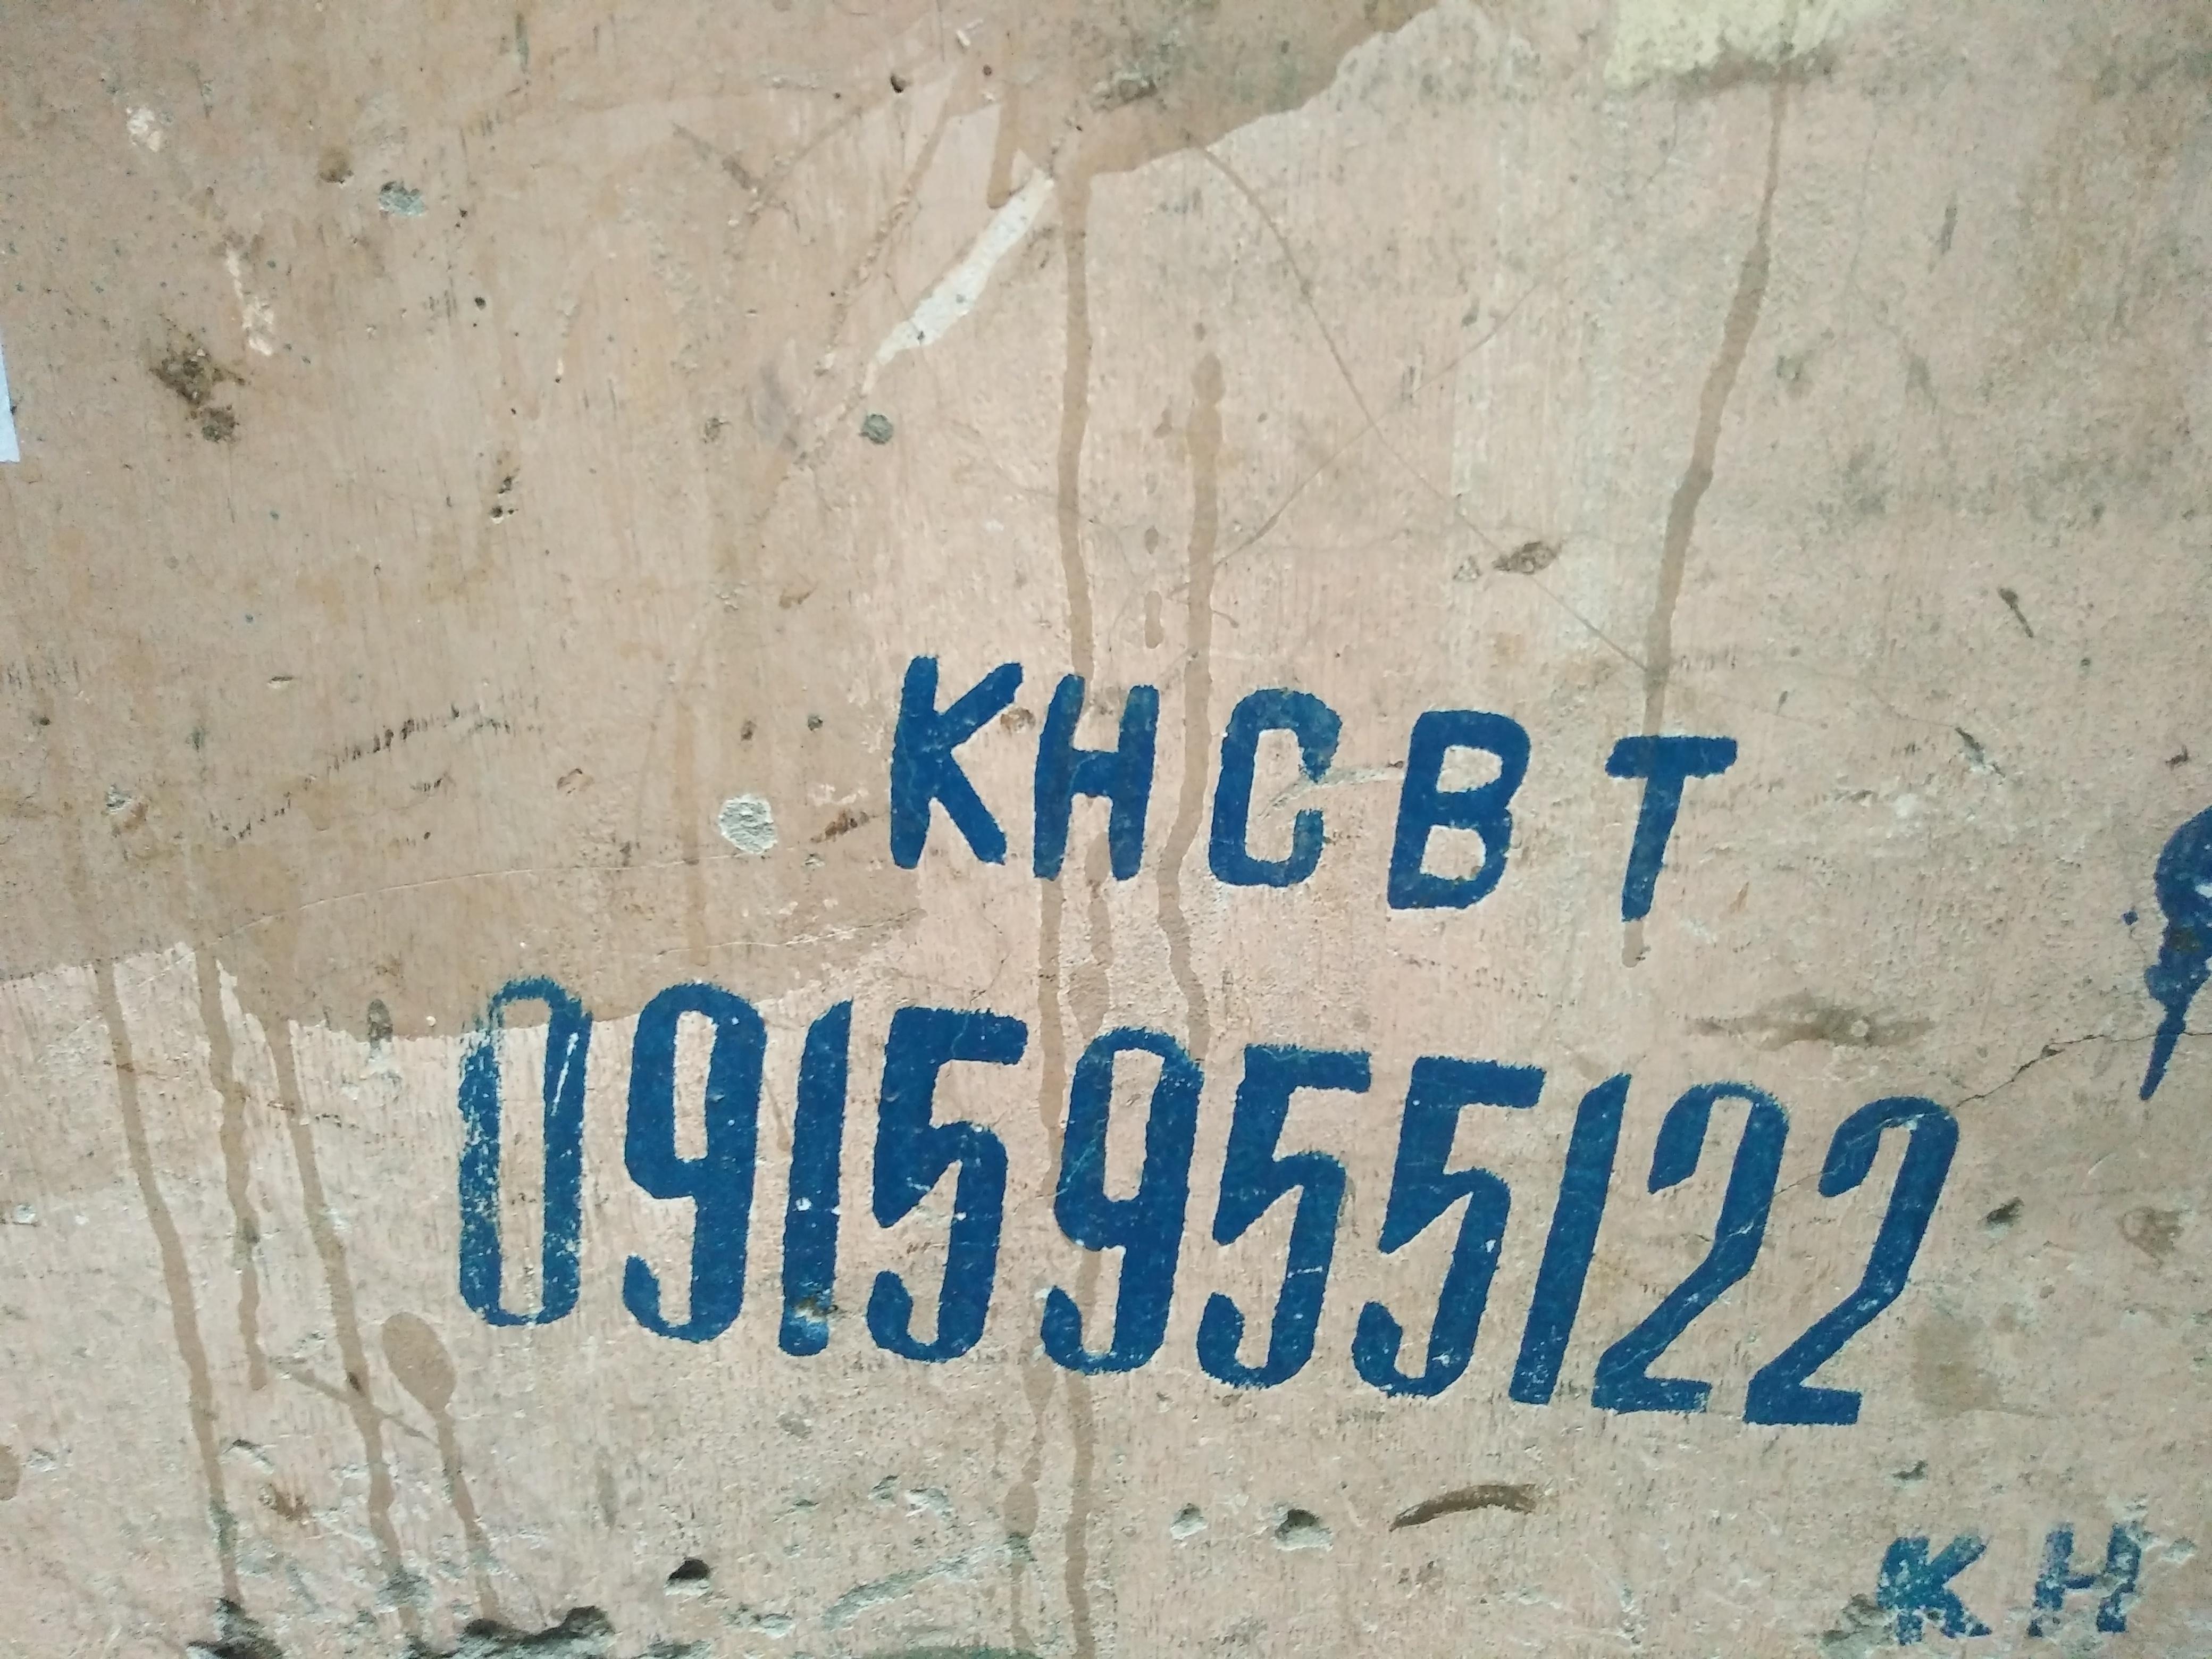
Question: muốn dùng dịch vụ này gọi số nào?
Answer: muốn dùng dịch vụ này gọi số 0 915 955 122